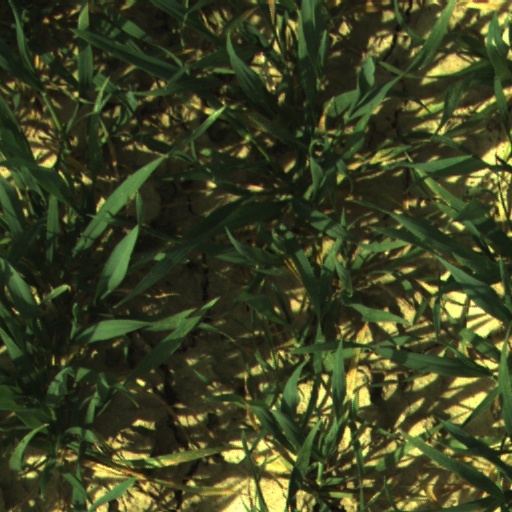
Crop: wheat